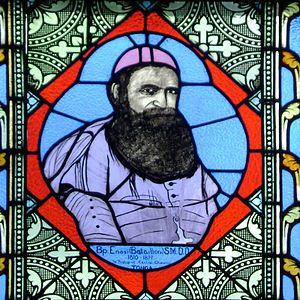
Pierre Marie Bataillon est un missionnaire français.